Tom Sheard

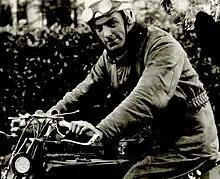
Tom Sheard in 1921

Thomas Mylchreest Sheard Jnr (6 January 1889 in Dalby, Isle of Man, – 10 August 1954), a motorcycle racer with two victories at the Isle of Man TT races, was a great nephew to Joseph Mylchreest, the 'Diamond King'.